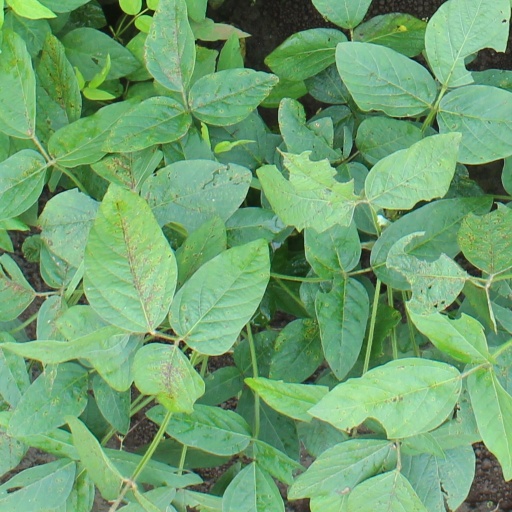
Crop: soybean